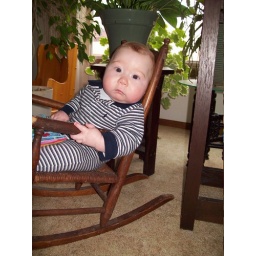
Lounging around in my rockin' chair reading a good book